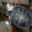
Label: turtle